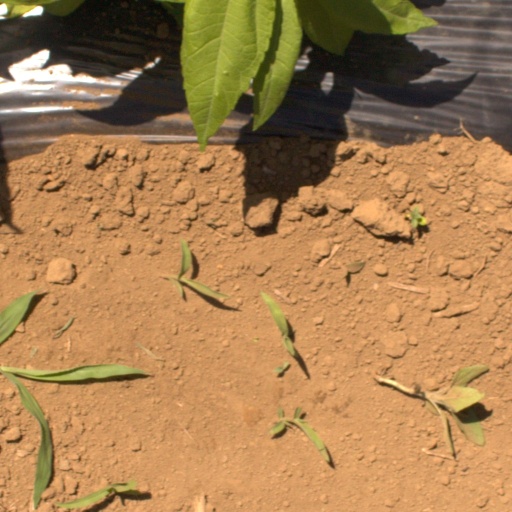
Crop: Jerusalem artichoke